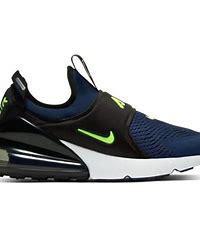
Brand: Nike
Model: Air Max 270 Extreme